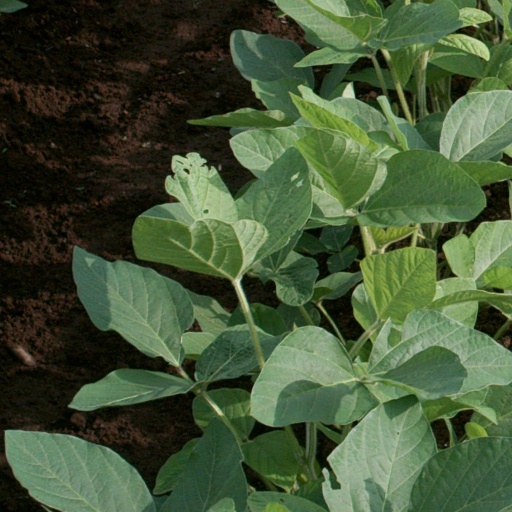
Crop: soybean